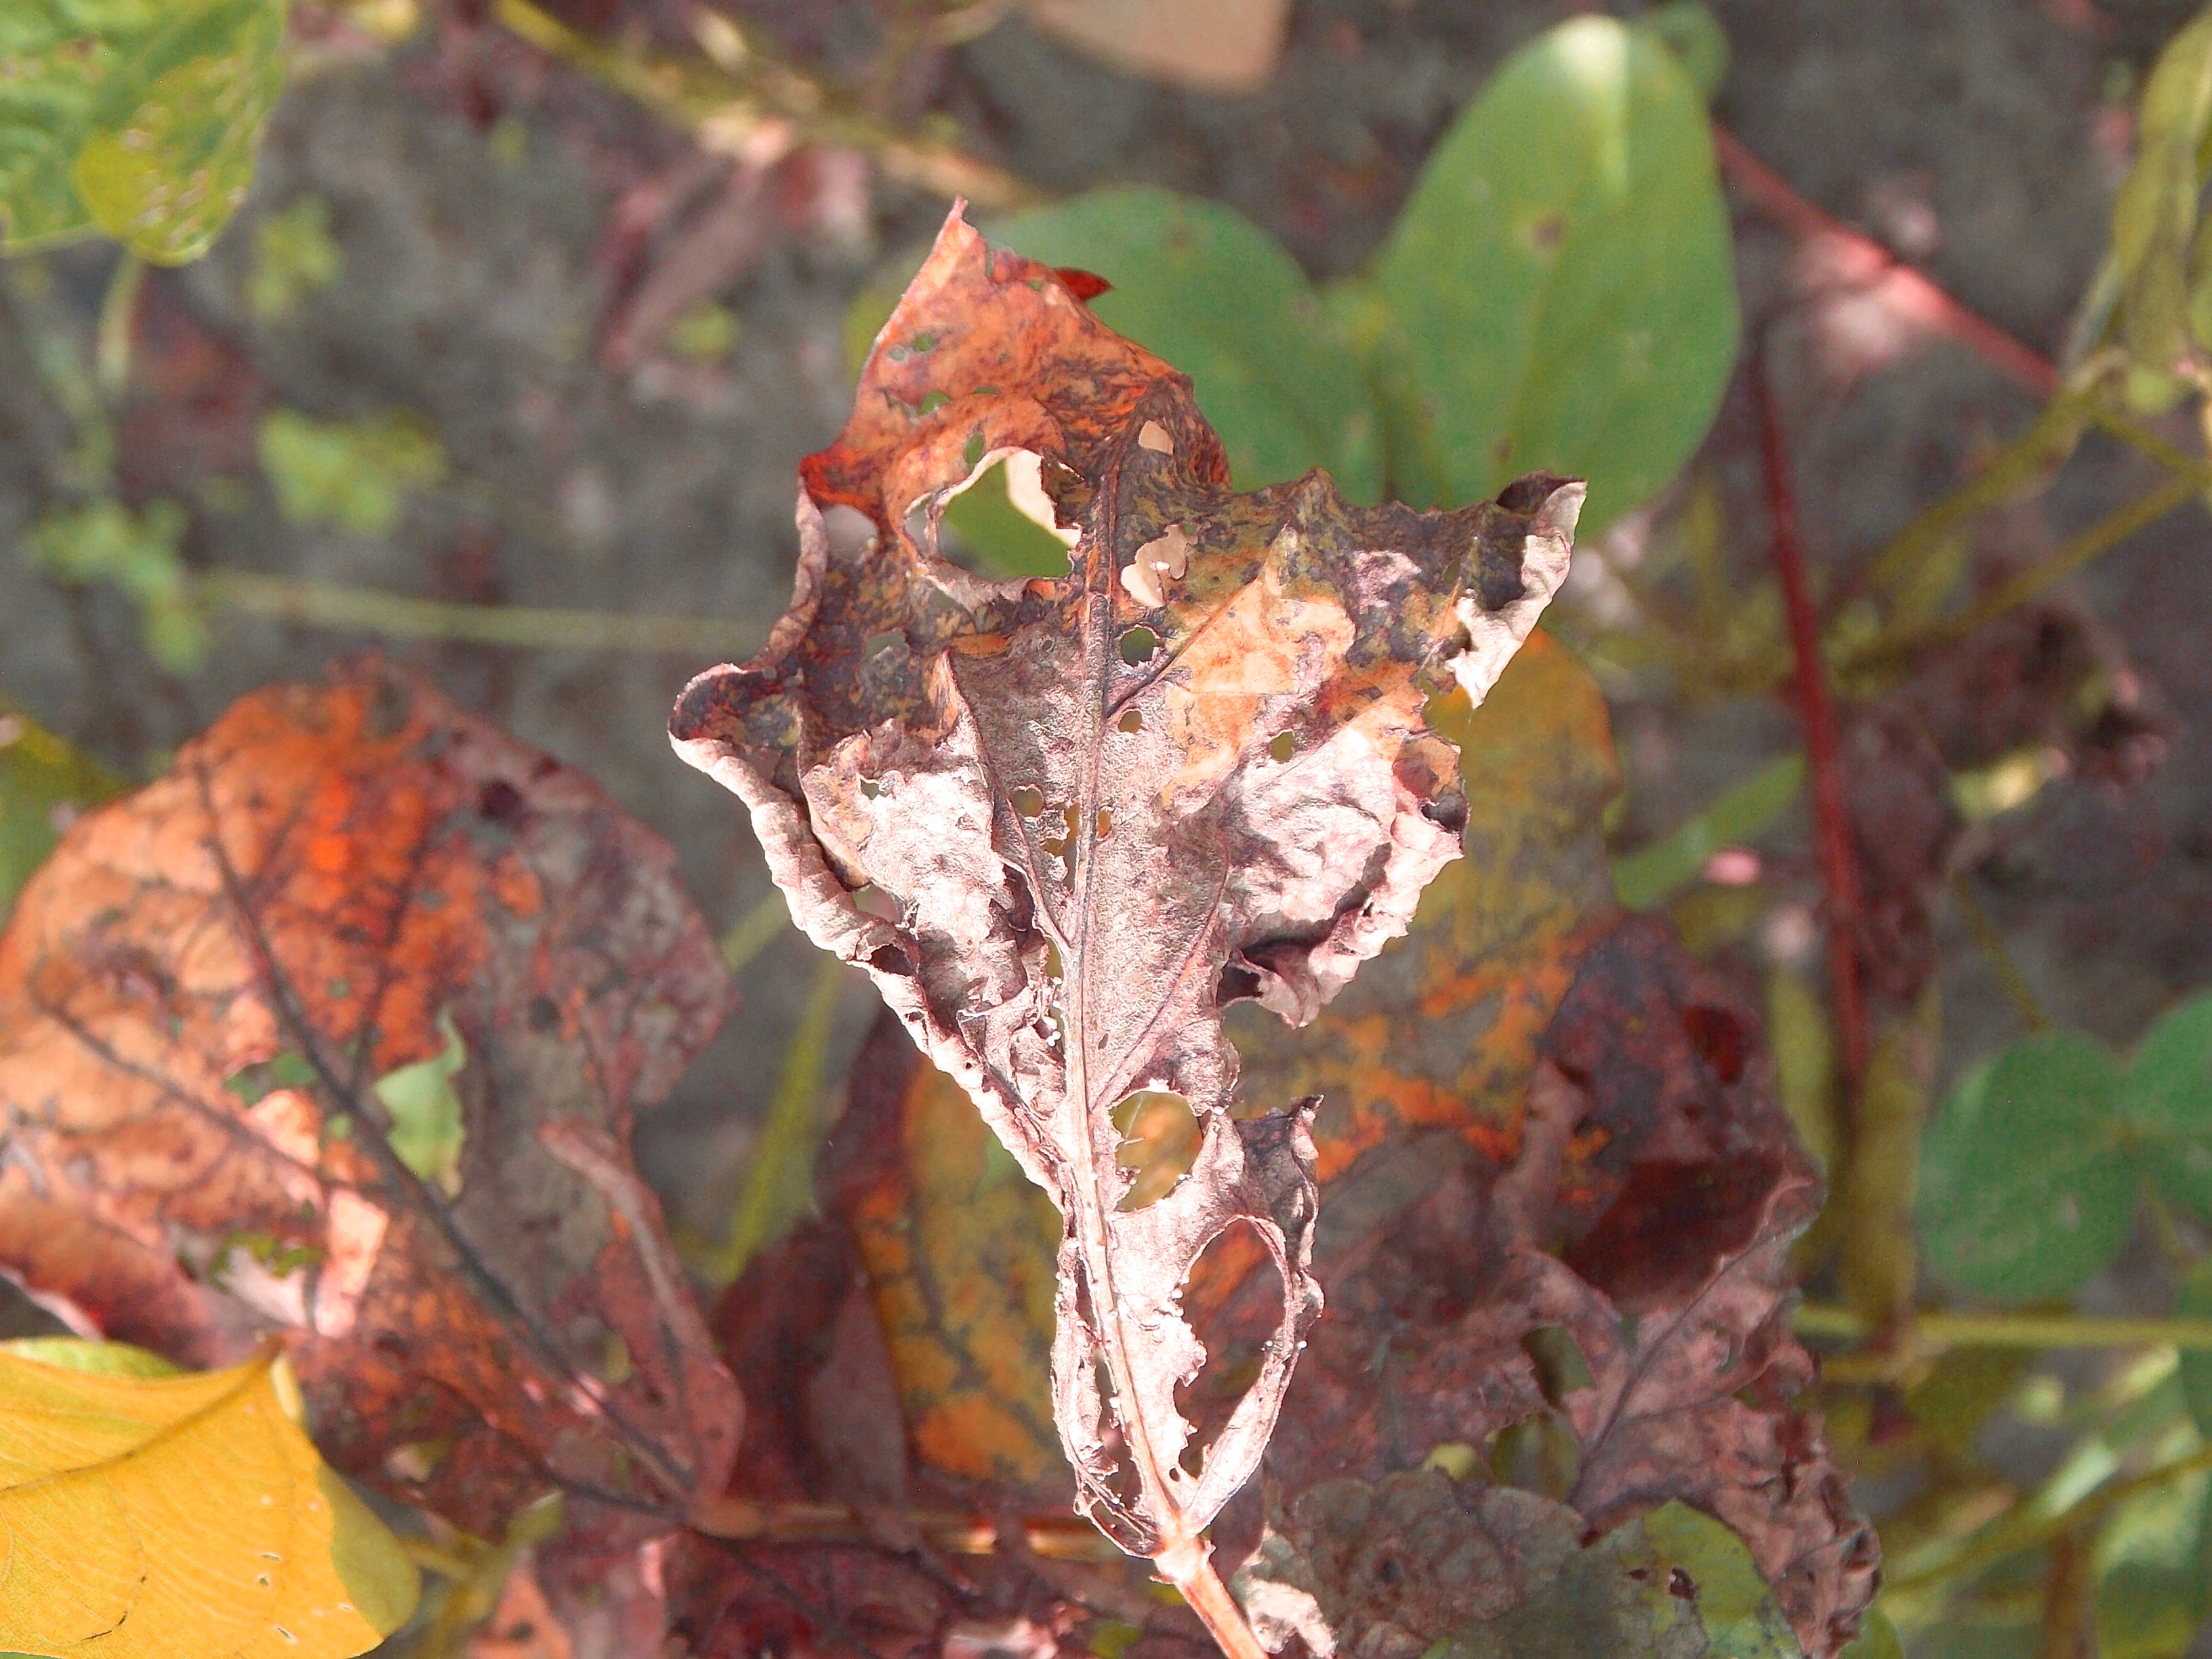
Label: Disease